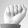
ASL letter: A